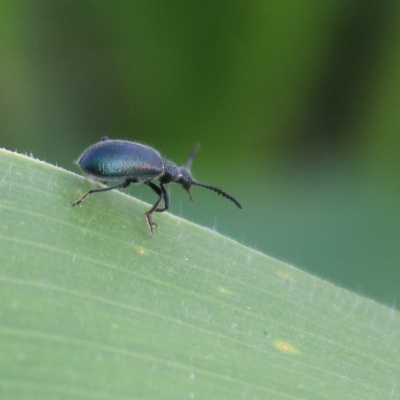
Crop: Maize
Condition: leaf beetle